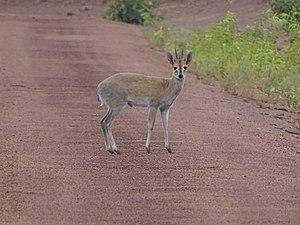
Cette photo à été prise dans le Parc national de la pendjari